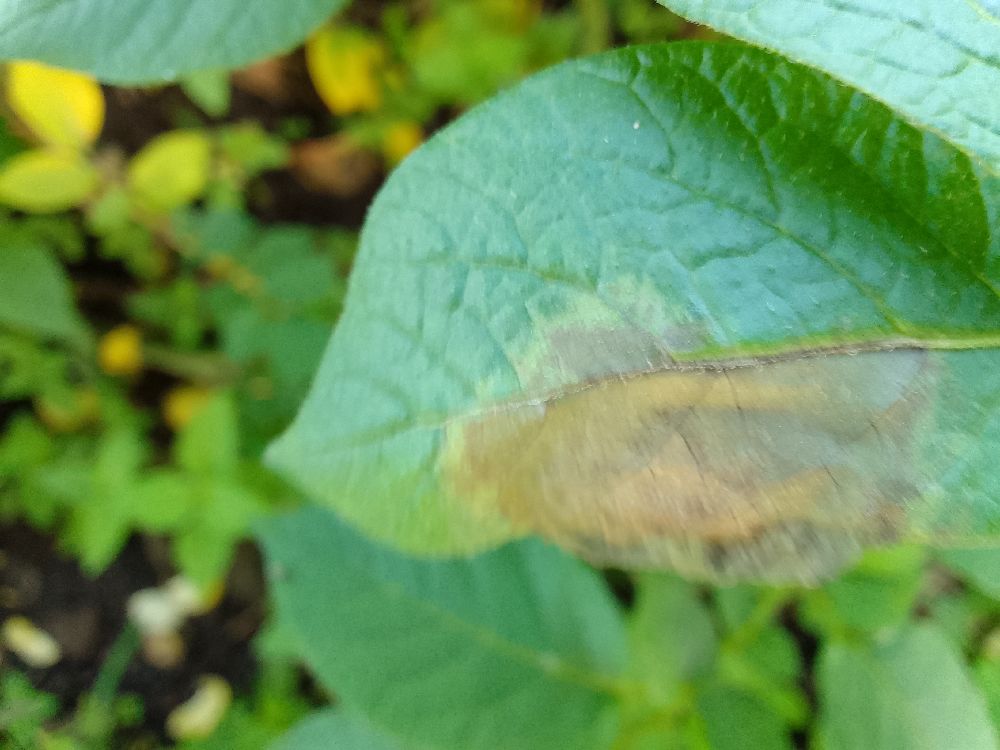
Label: Late blight